Todd Zeile

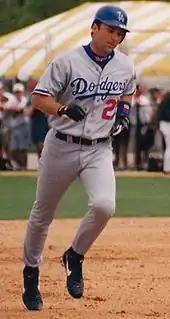
Zeile with the Dodgers in 1998

In 2000, Zeile signed a contract with the New York Mets and moved to first base to replace John Olerud, and participated in the World Series that year. In 2002, he was traded to the Colorado Rockies, where he moved back to third base. He led all National League third basemen in errors in 2002, with 21, when he had the lowest fielding percentage in the league (.942).